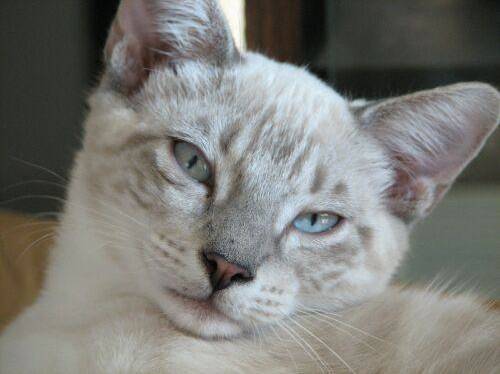
Label: cat